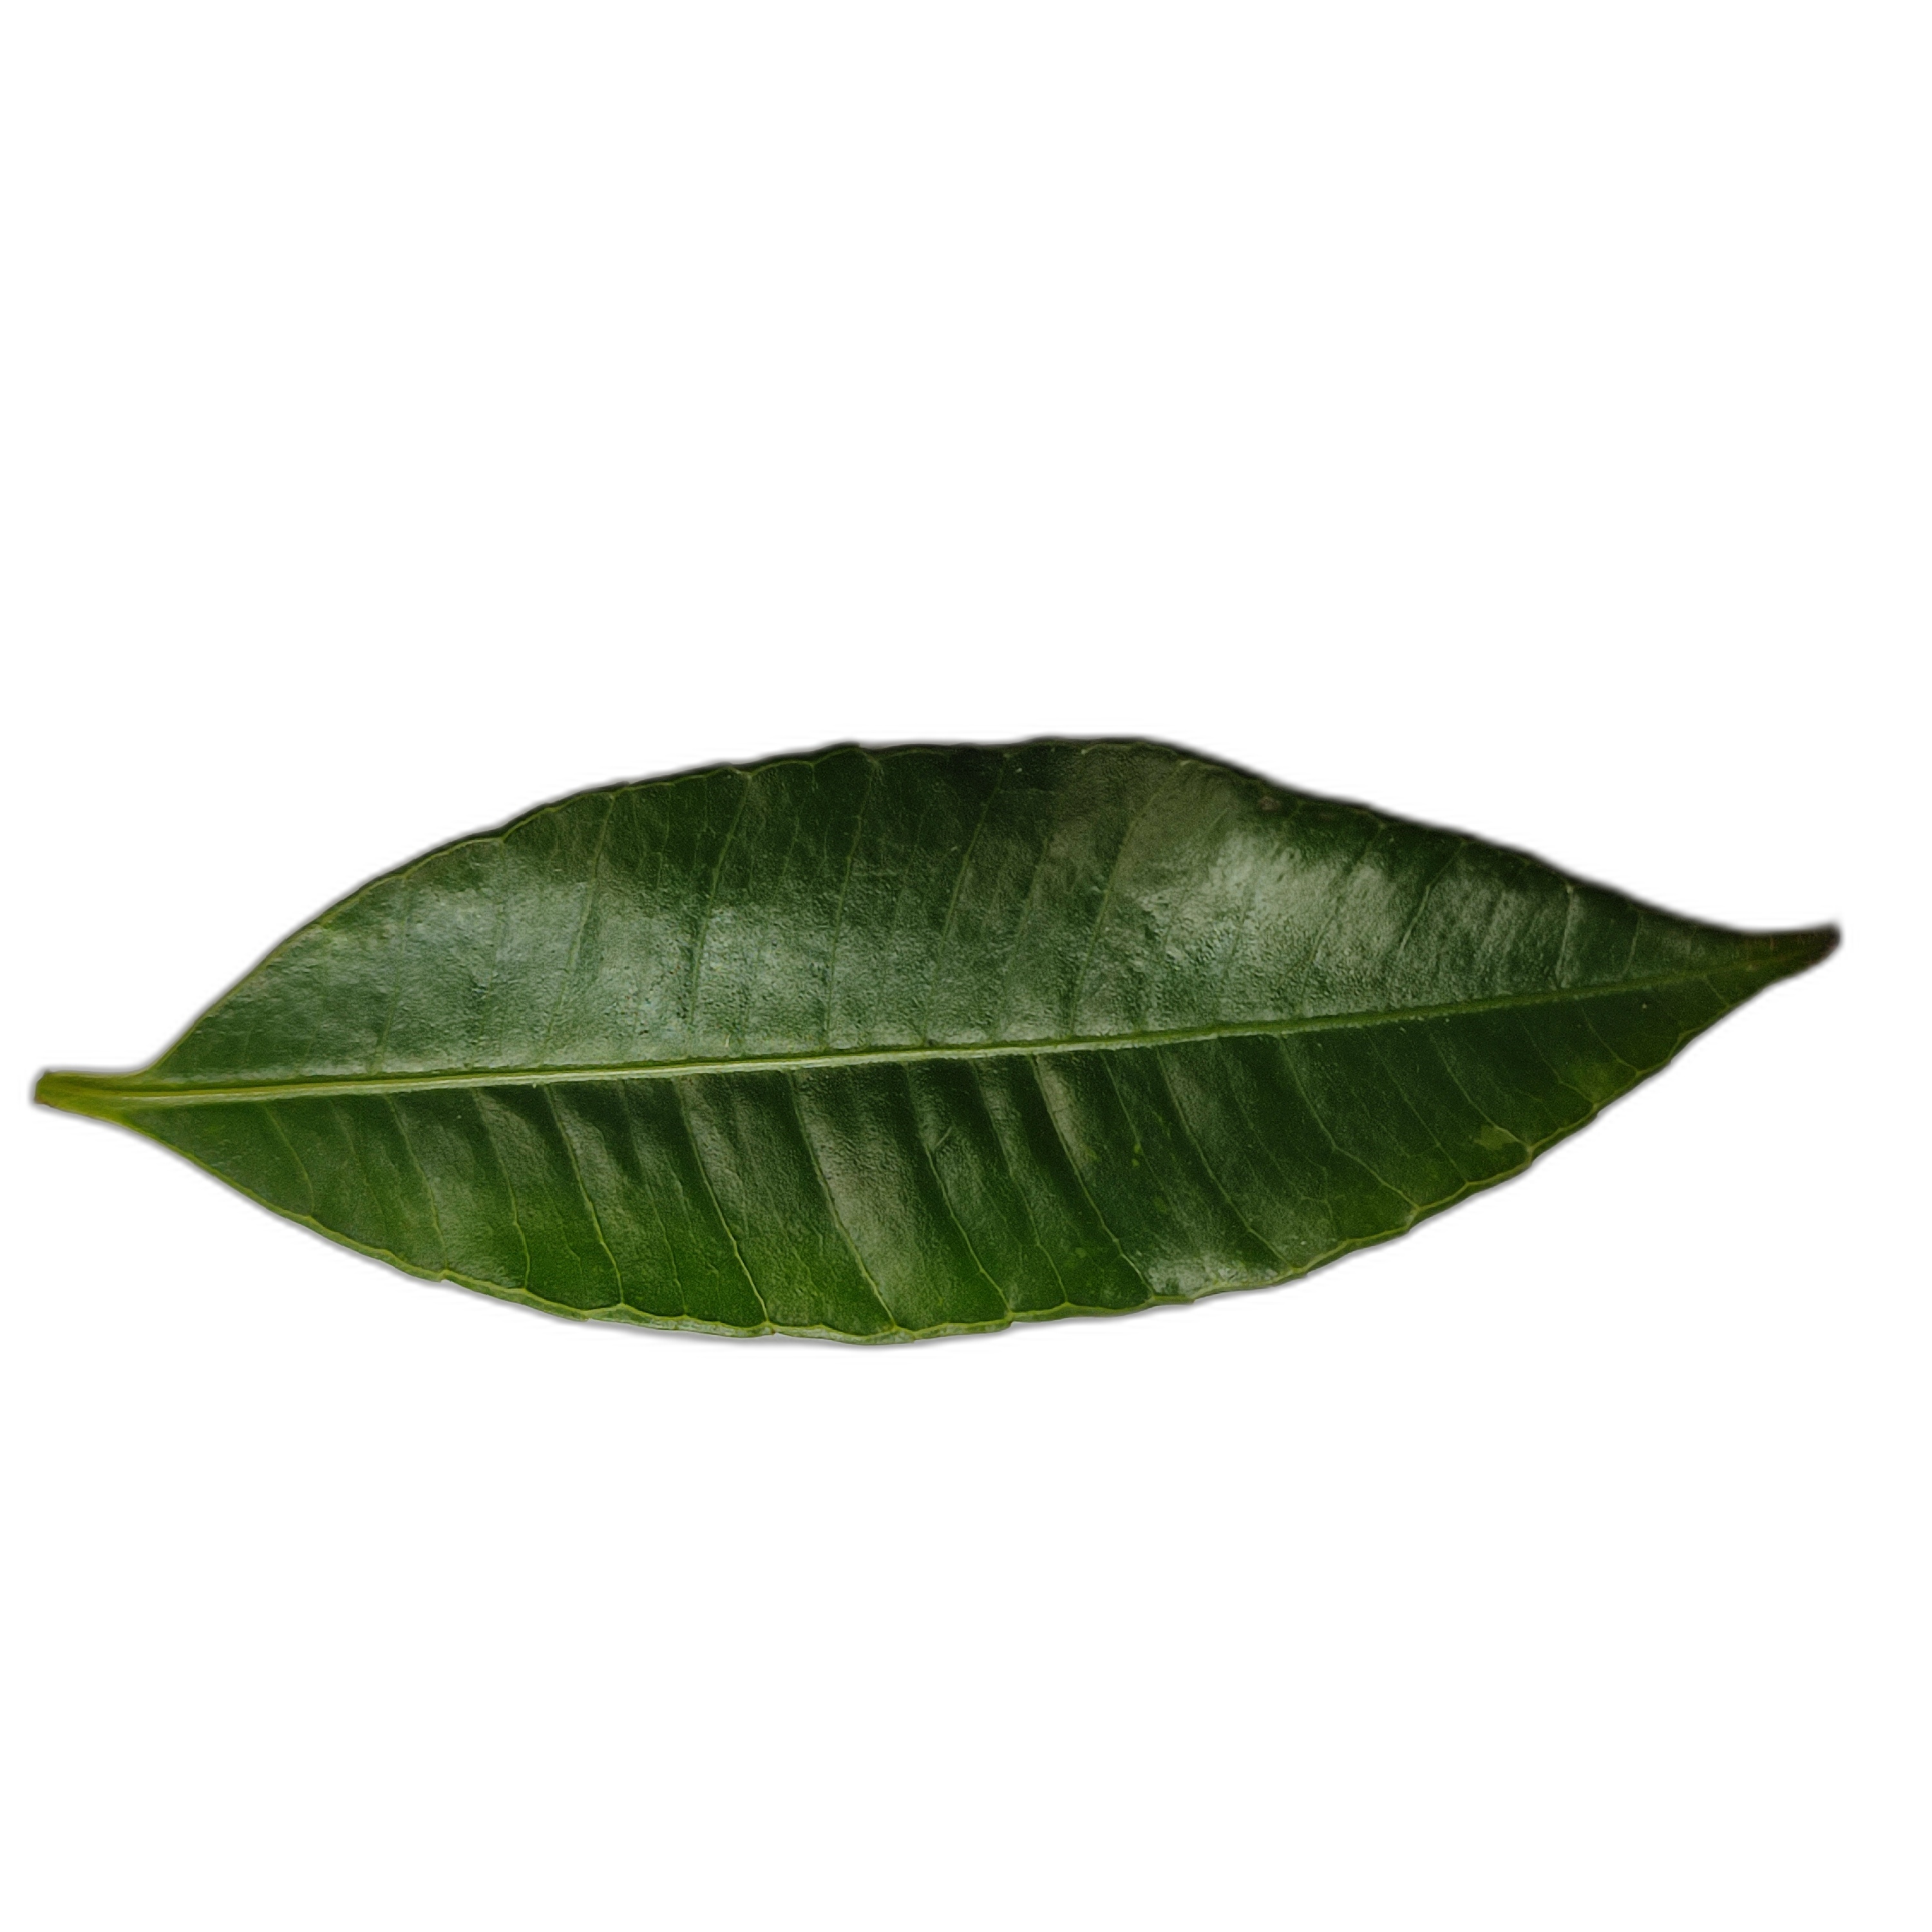
Label: healthy